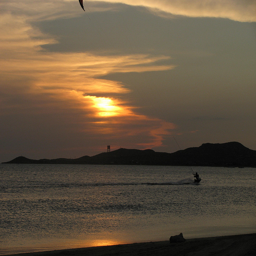
A person windsurfing on water with mountains in background.
A person is kite surfing on calm water while it is cloudy.
The silhouette of someone parasailing in water.
A view of the sun peeking through clouds over a large body of water with low mountains in the background.
Person sitting on the beach with the sub going down.